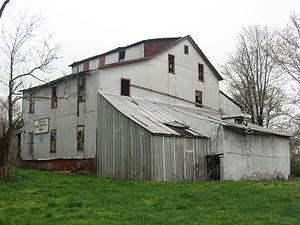
Burnt Prairie, auparavant appelé Liberty, est un village situé au nord du comté de White dans l'Illinois, aux États-Unis. Il est incorporé le 22 juin 1928.